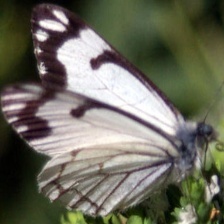
Species: PINE WHITE
Butterfly family (ImageNet category): cabbage_butterfly